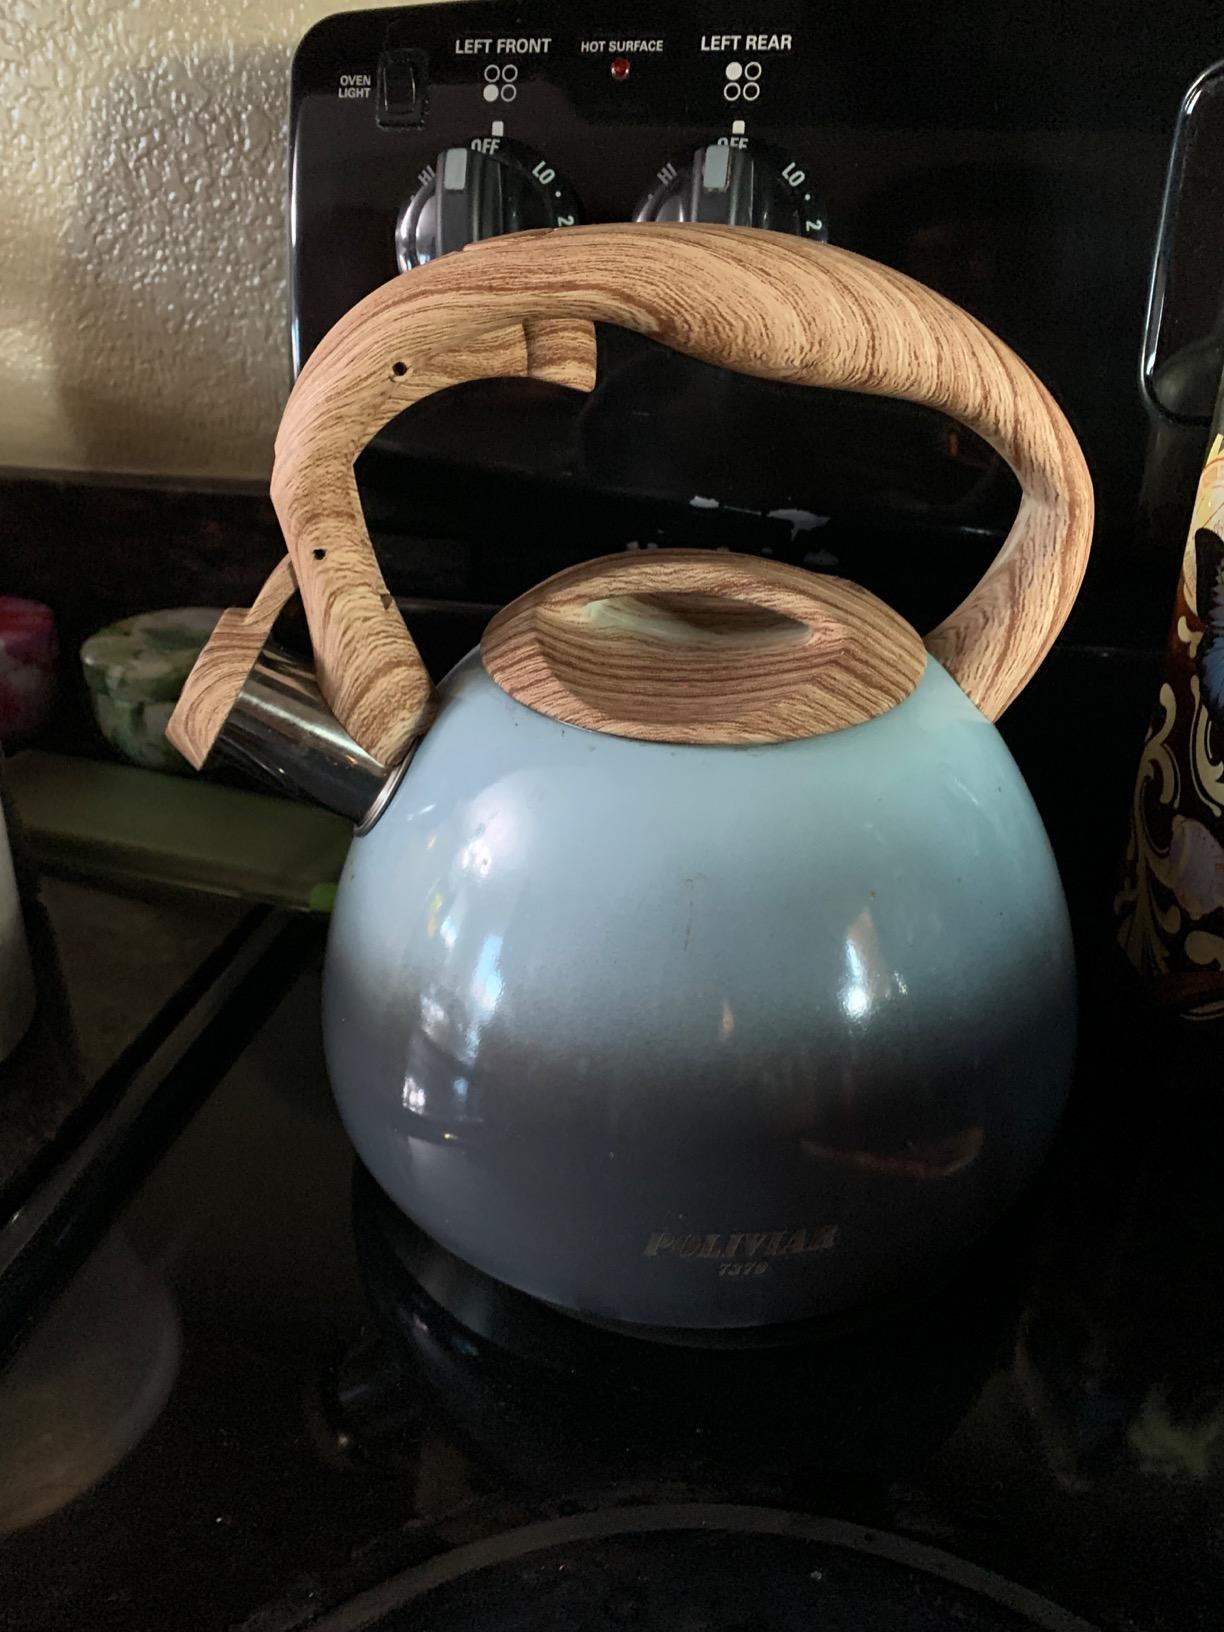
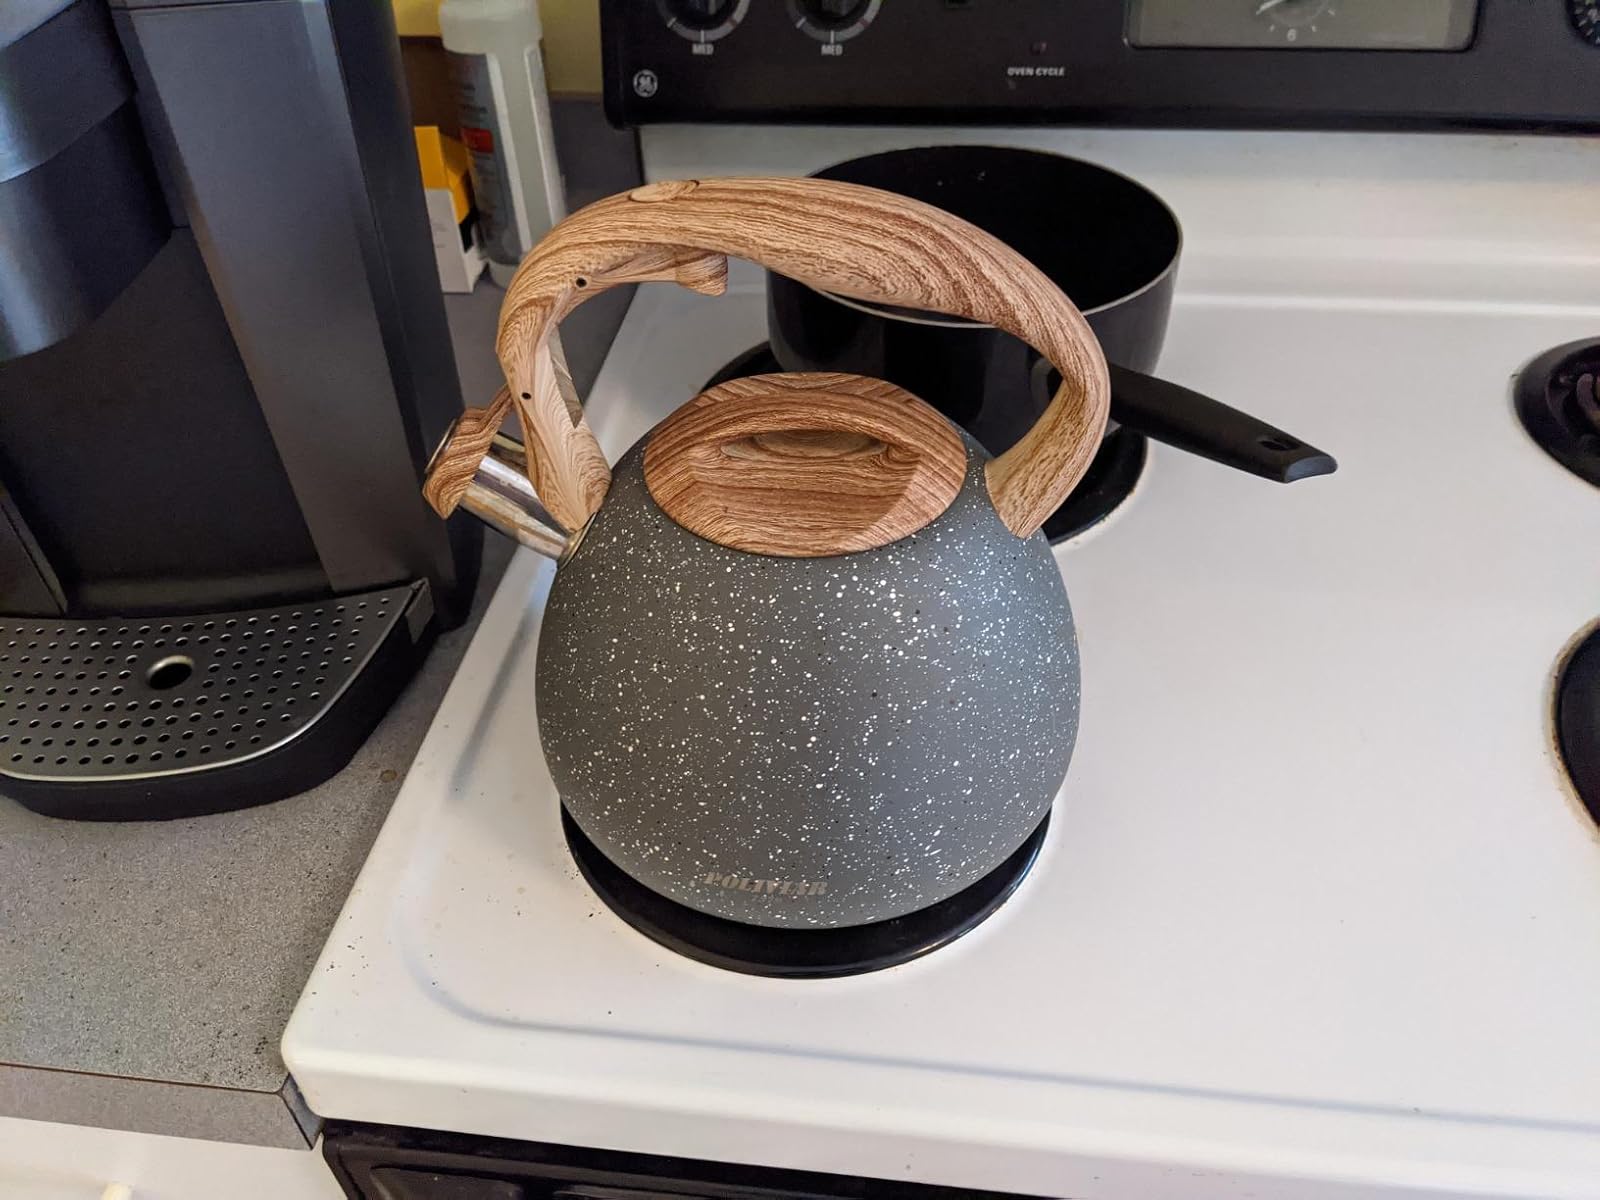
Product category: items_kettle
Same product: no